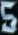
Number: 5